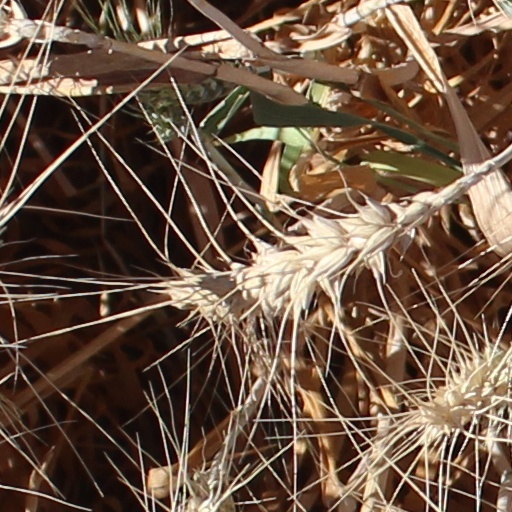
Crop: wheat